Question: Please indicate a possible affordance area of the bowl that can be used for holding
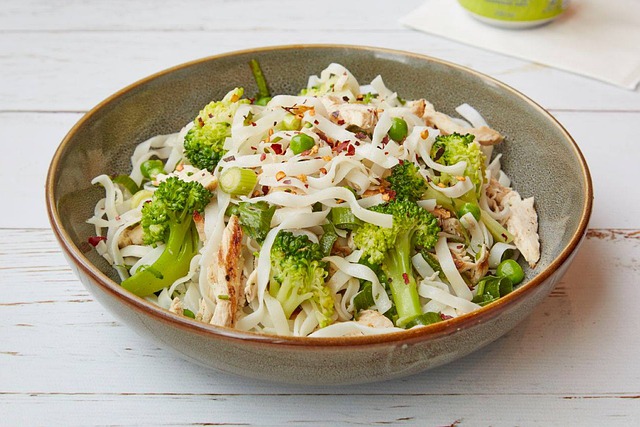
Answer: [41, 37.5, 600, 390.5]